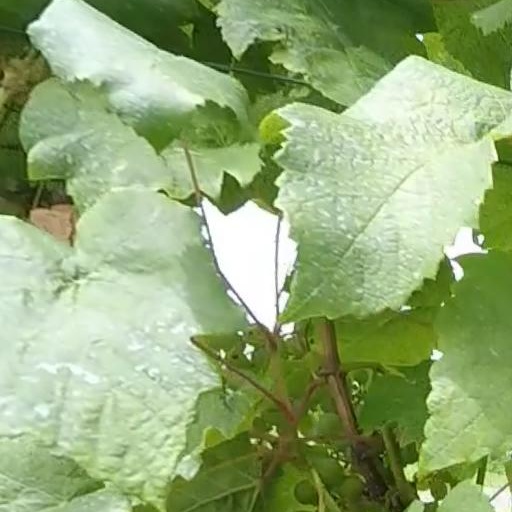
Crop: grape